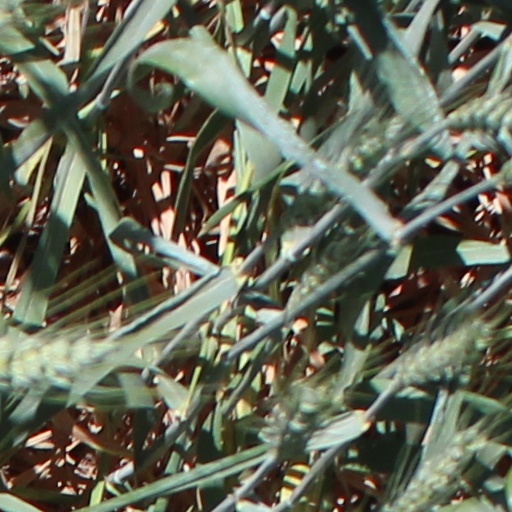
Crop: wheat